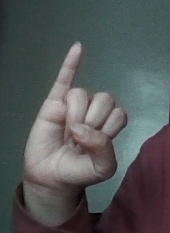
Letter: meem